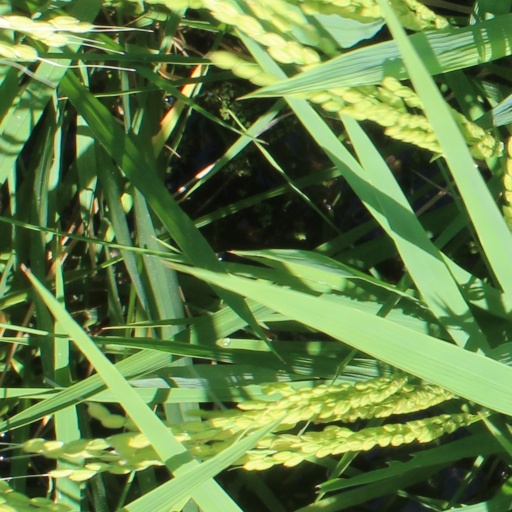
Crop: rice